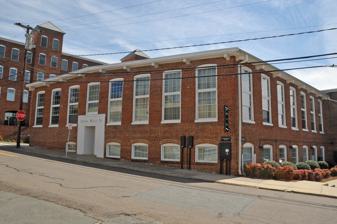
Building: Indera Mills
Country: United States of America
Year built: 1904
Historic building in North Carolina, US United States historic place Indera Mills U.S. National Register of Historic Places Indera Mills, September 2007 Show map of North Carolina Show map of the United States Location 400 S. Marshall St., Winston-Salem, North Carolina Coordinates 36°5′22″N 80°14′50″W / 36.08944°N 80.24722°W / 36.08944; -80.24722 Area 2 acres (0.81 ha) Built 1904 ; 121 years ago ( 1904 ) , 1907–1912, 1916 Architect Northup & O'Brien NRHP reference No. 99000843 Added to NRHP July 15, 1999 Indera Mills , also known as Maline Mills, is a historic textile mill complex located at Winston-Salem , Forsyth County, North Carolina .  The complex includes a two-story, gable roof brick building with a brick addition (c. 1904, 1916); a small, one-story brick boiler room building (c. 1904); and two flat-roof brick buildings built between 1907 and 1912 with their long sides contiguous. Indera Mills occupied the complex until 1998. The complex has been converted to commercial and residential use. It was listed on the National Register of Historic Places in 1999. References